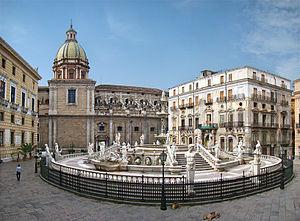
Piazza Pretoria, Palerme, Sicile, Italie.
La Piazza Pretoria, également connu comme la piazza Vergogna, est à la limite du quartier de Kalsa, près de l'angle de Cassaro avec la Via Maqueda, à quelques mètres du Quattro Canti, le centre exact de la ville historique de Palerme.